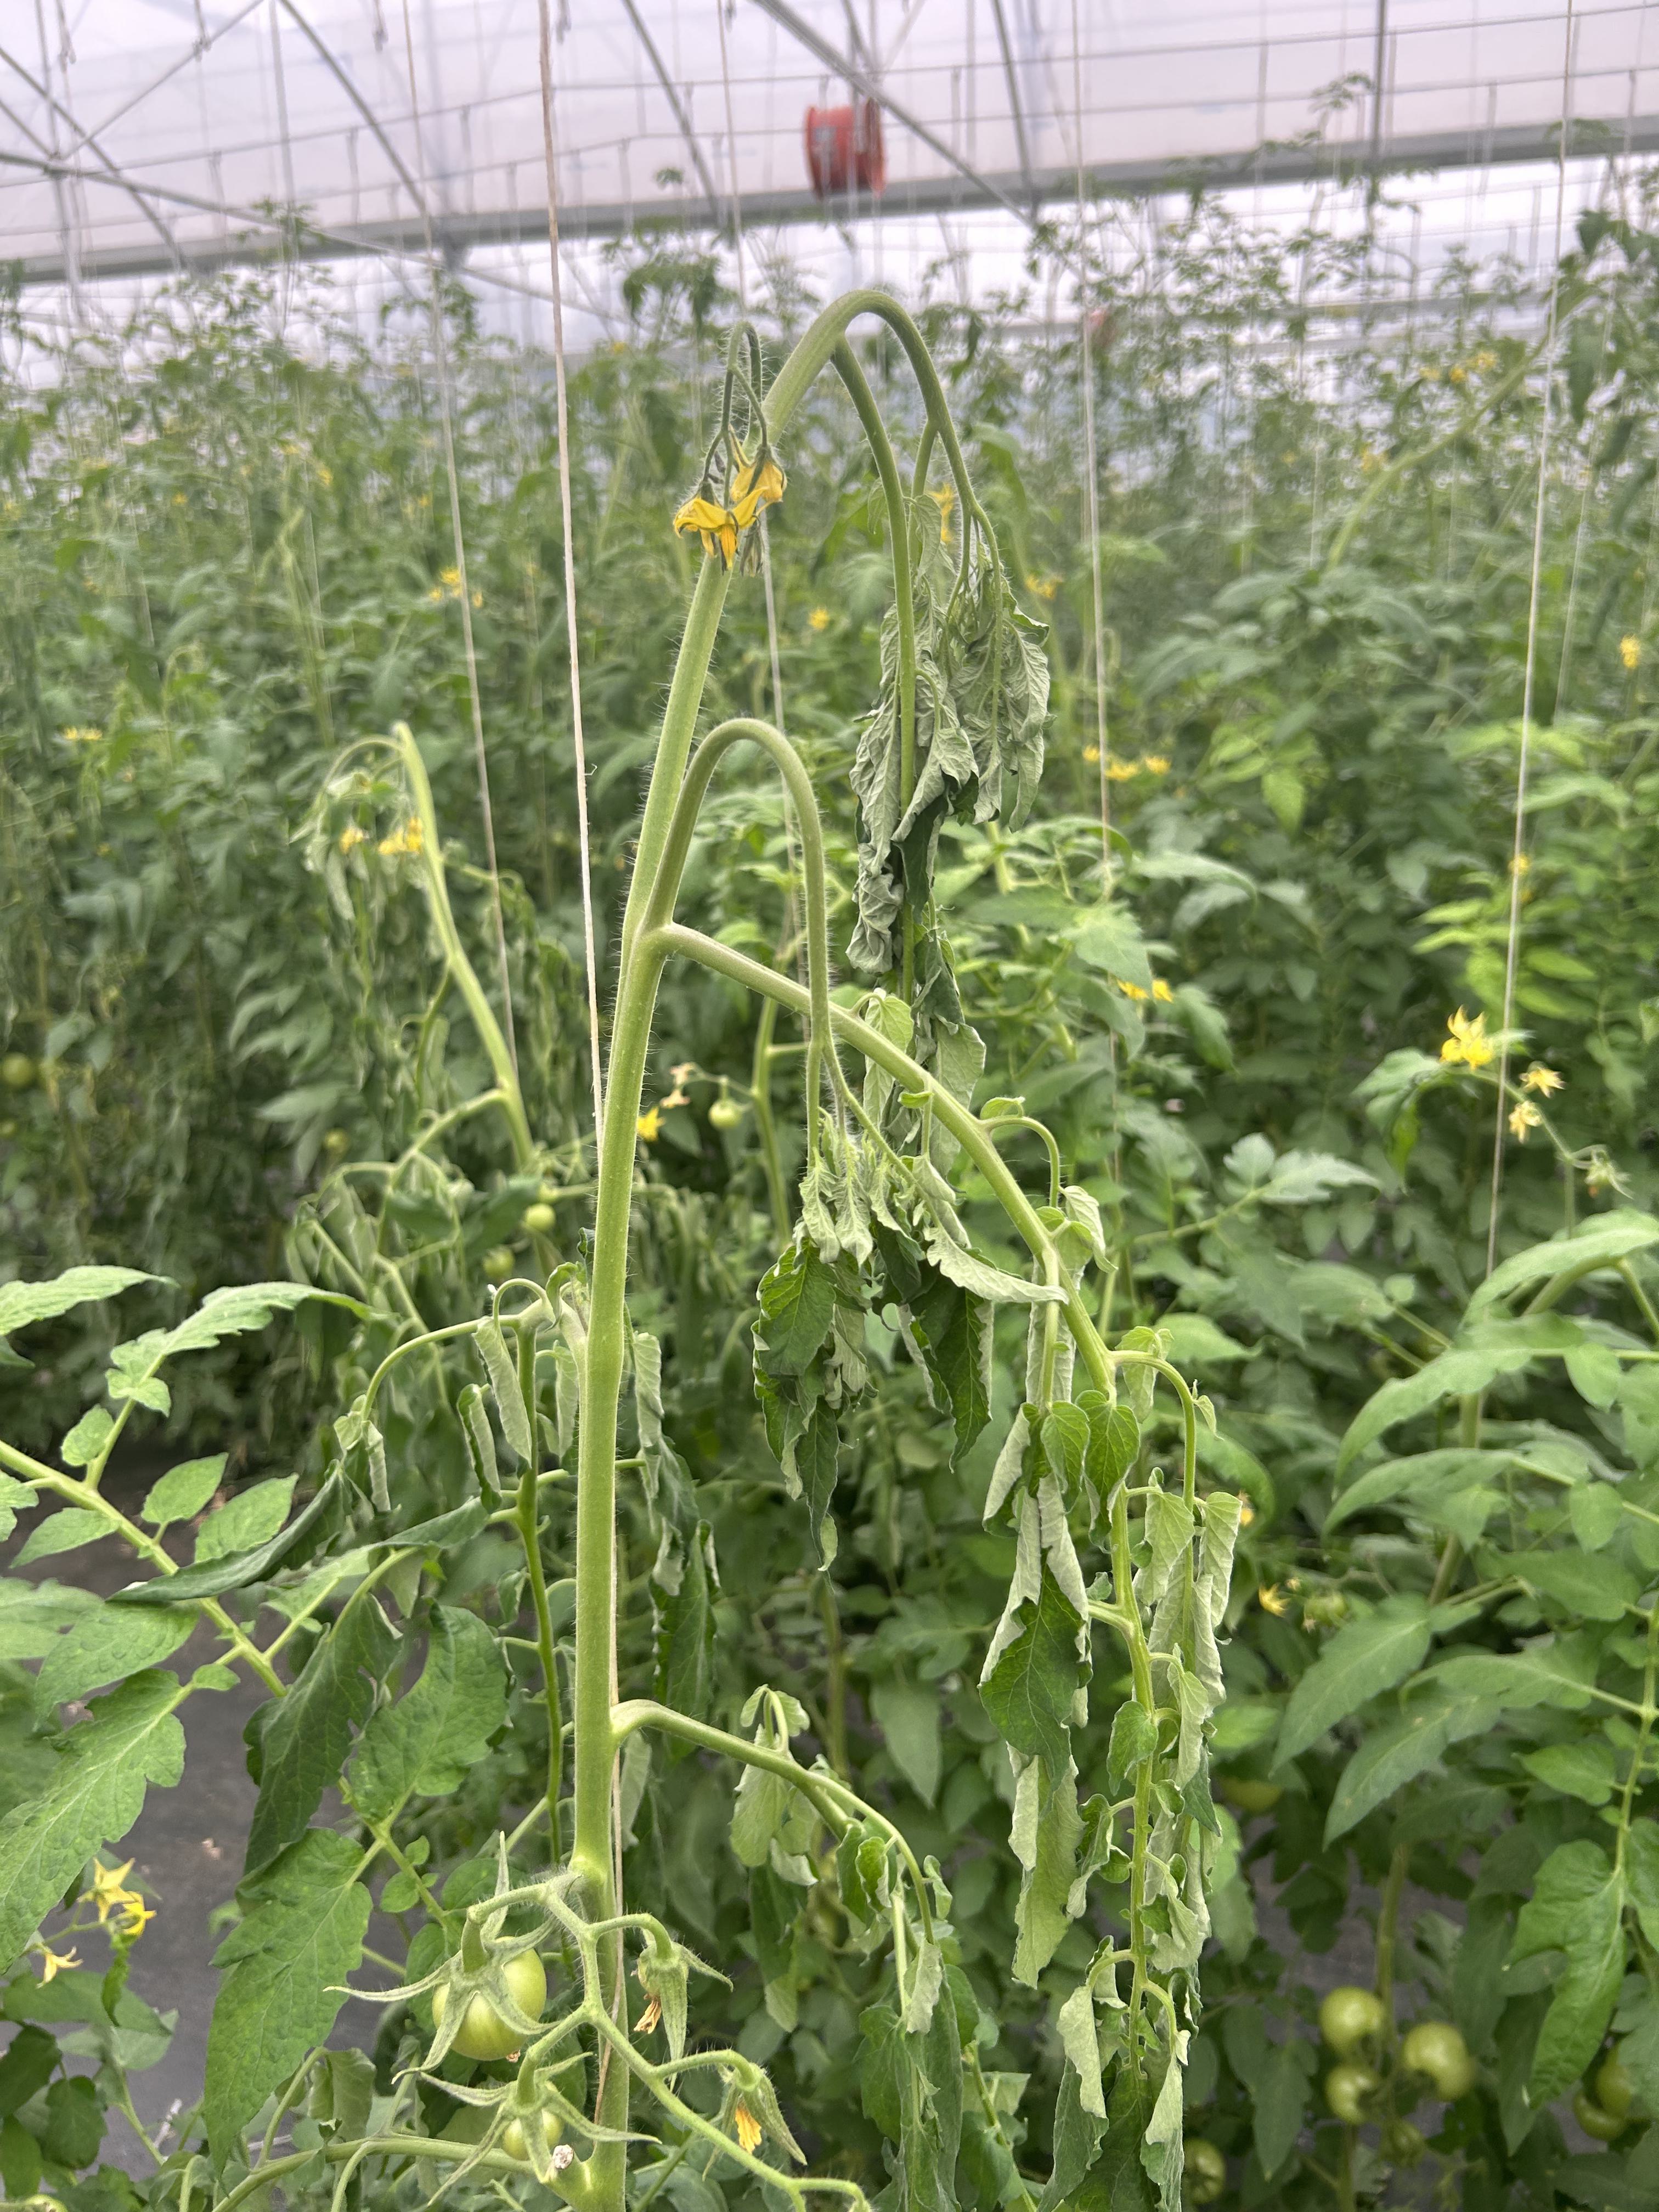
Disease: Wilt